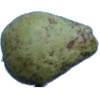
Label: pear_stone